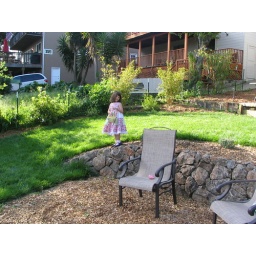
perched on the wall looking for the egg hidden in plain sight on the chair below